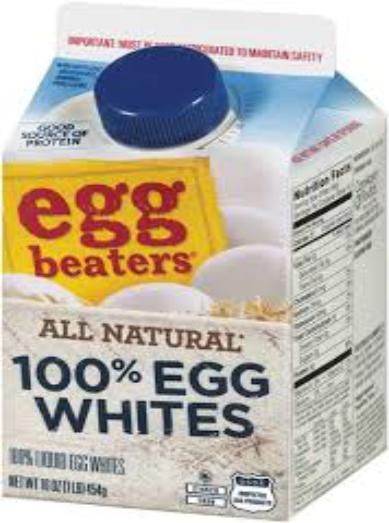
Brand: Egg Beaters
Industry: Food